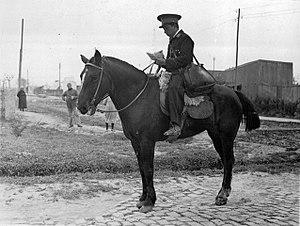
Un facteur ou préposé est un employé d'une entreprise postale qui traite et distribue le courrier aux particuliers et aux entreprises.
Correo argentino est une entreprise publique argentine dont l’activité principale est le traitement du courrier postal.